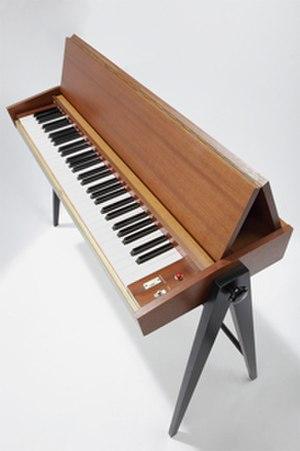
Le Pianet est une série de pianos électriques construits par la compagnie Hohner de Trossingen pendant les années 1950 à 1970. Les premiers modèles ont été conçus par Ernst Zacharias, également auteur des Clavinet et Cembalet.